Bianca e Fernando

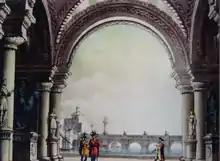
Set design for act 1, scene 1 (Alessandro Sanquirico, 1828)

Bianca e Fernando ("Bianca and Fernando") is an opera in two acts by Vincenzo Bellini.